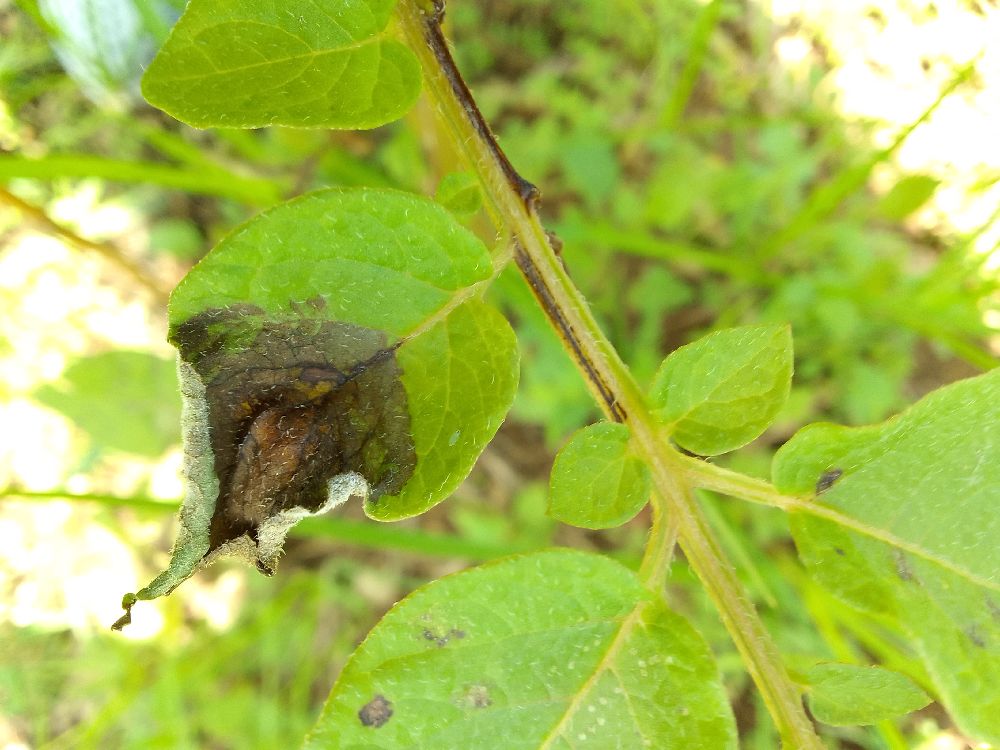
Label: Late blight